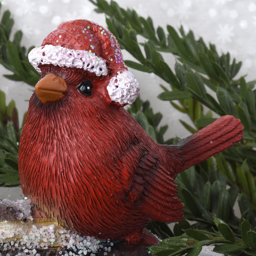
happy cardinals on a branch